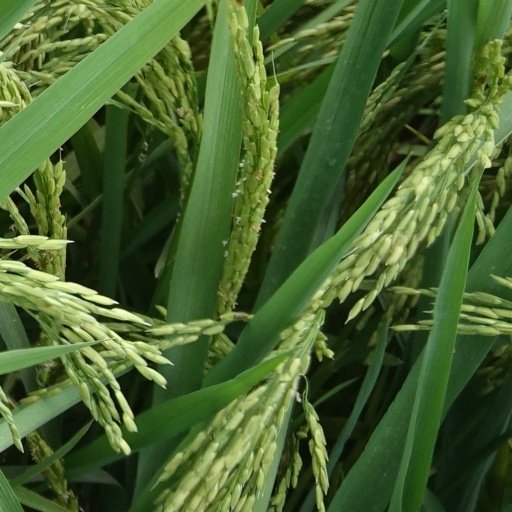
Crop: rice